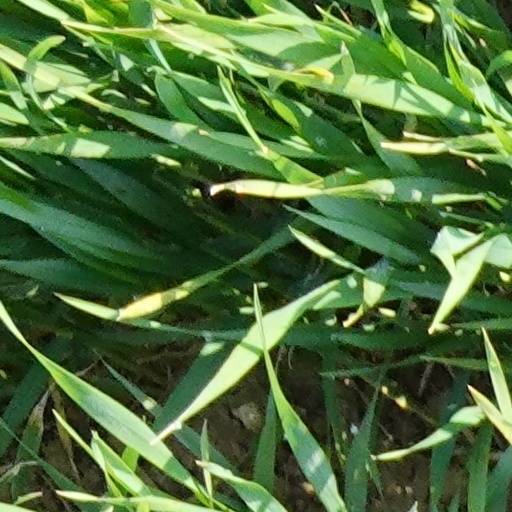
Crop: wheat